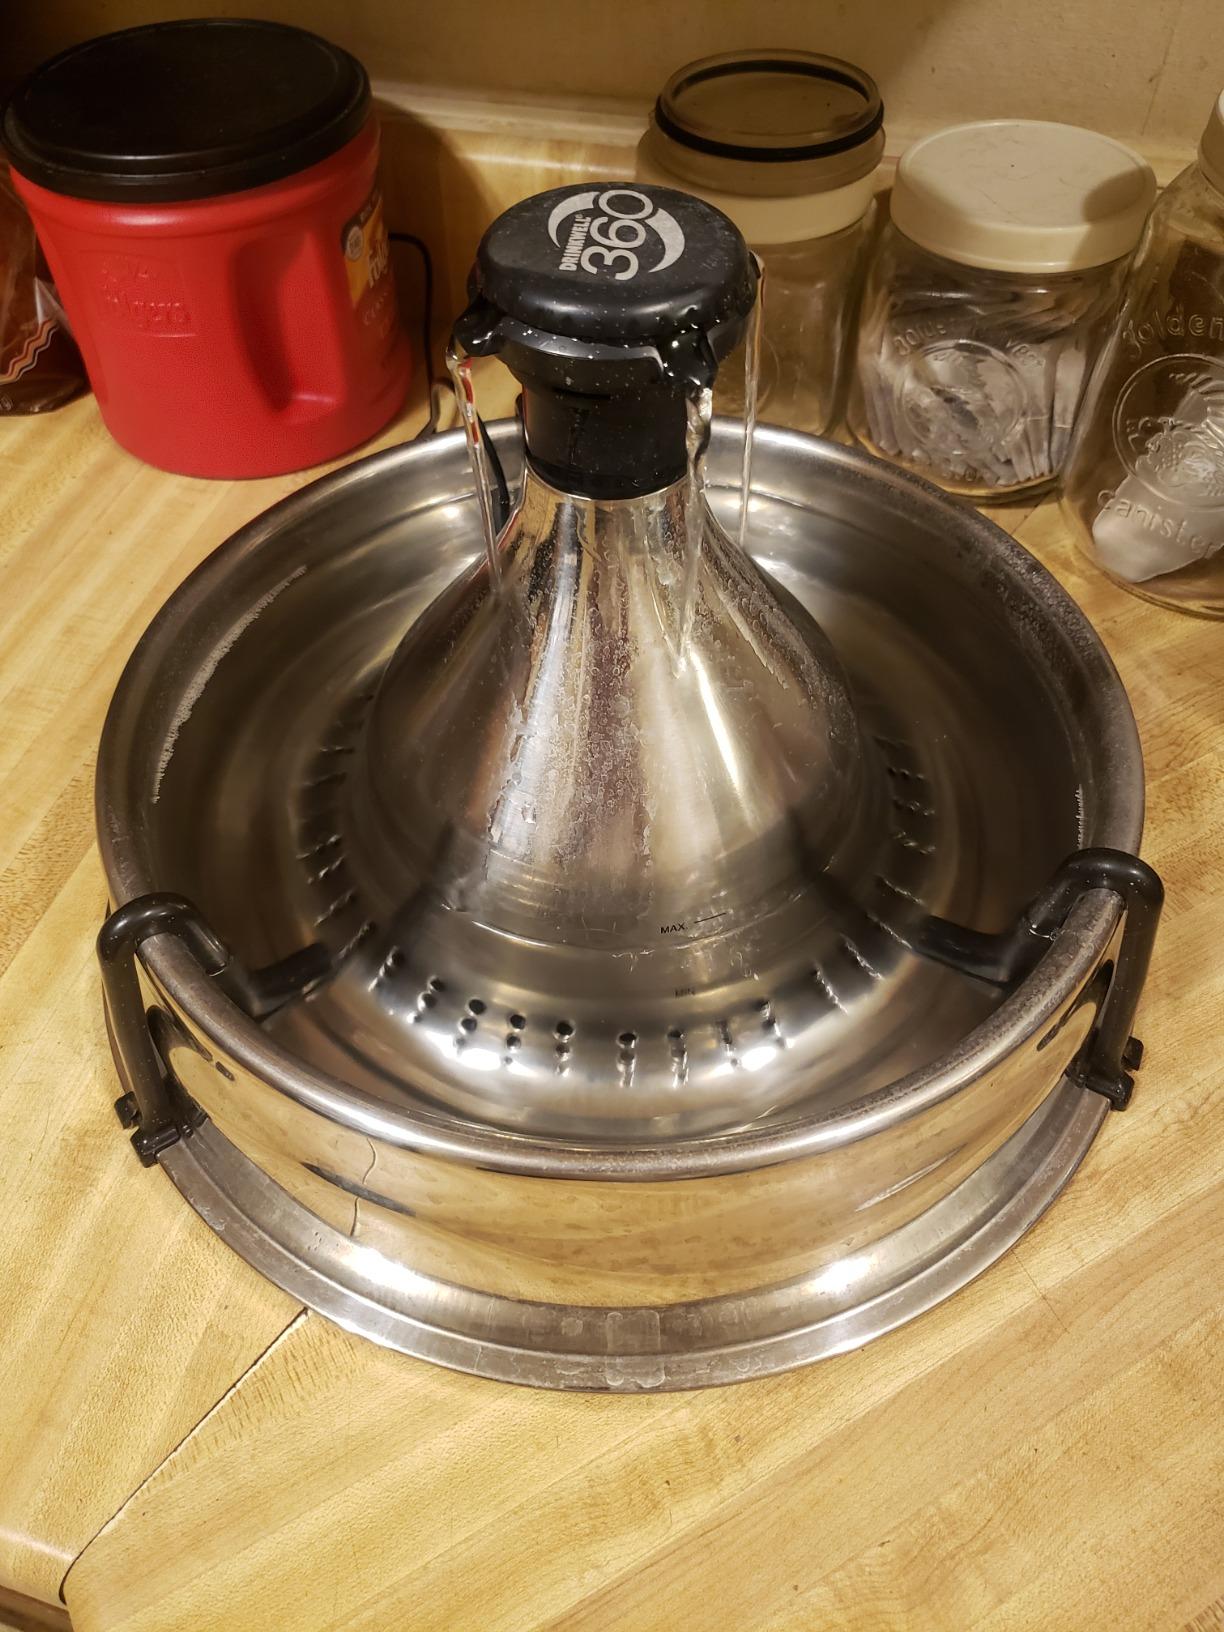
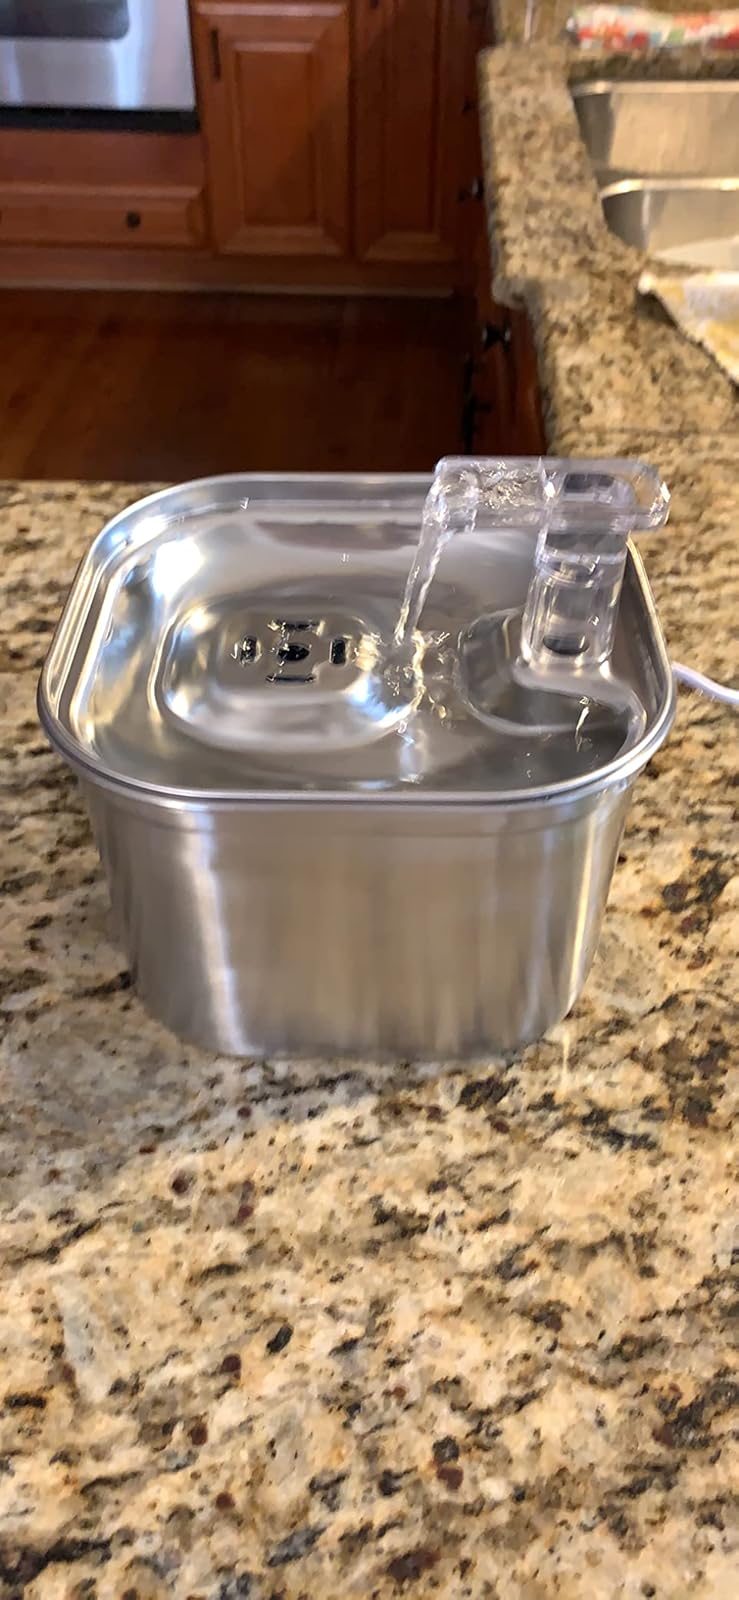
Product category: items_bowl
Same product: no